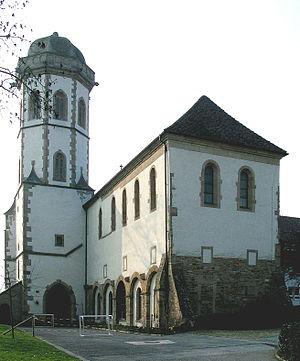
Sinsheim est une ville située en République fédérale d'Allemagne dans le Land du Bade-Wurtemberg. Elle est connue dans toute l'Allemagne pour son musée automobile et technologique.